Ren Bishi

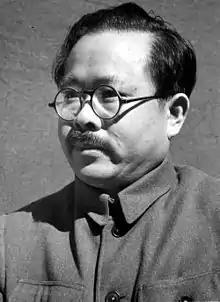

Ren Bishi (30 April 1904 – 27 October 1950) was a military and political leader in the early Chinese Communist Party (CCP).